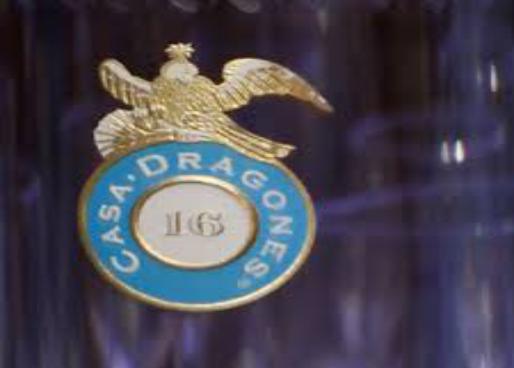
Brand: Casa Dragones
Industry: Food